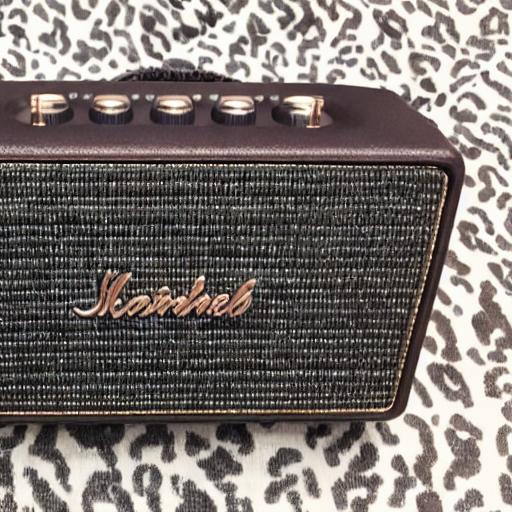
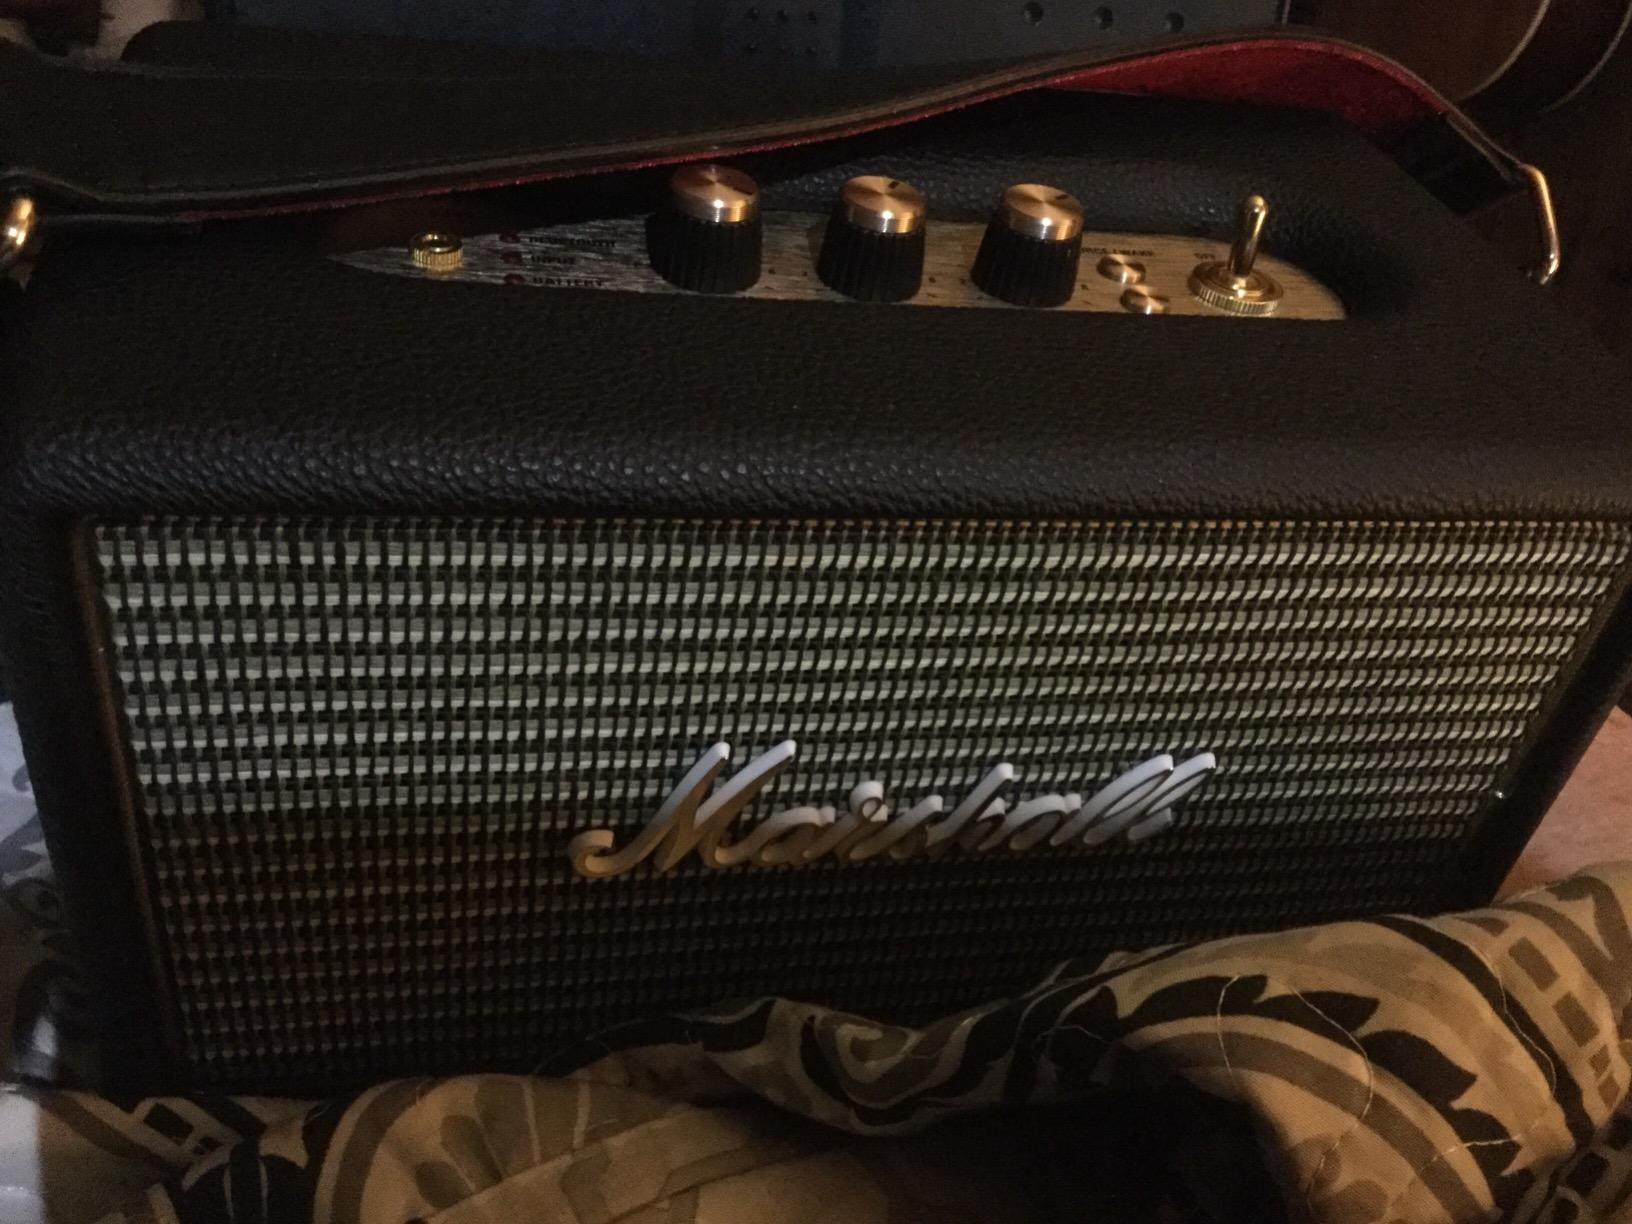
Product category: speaker
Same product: no